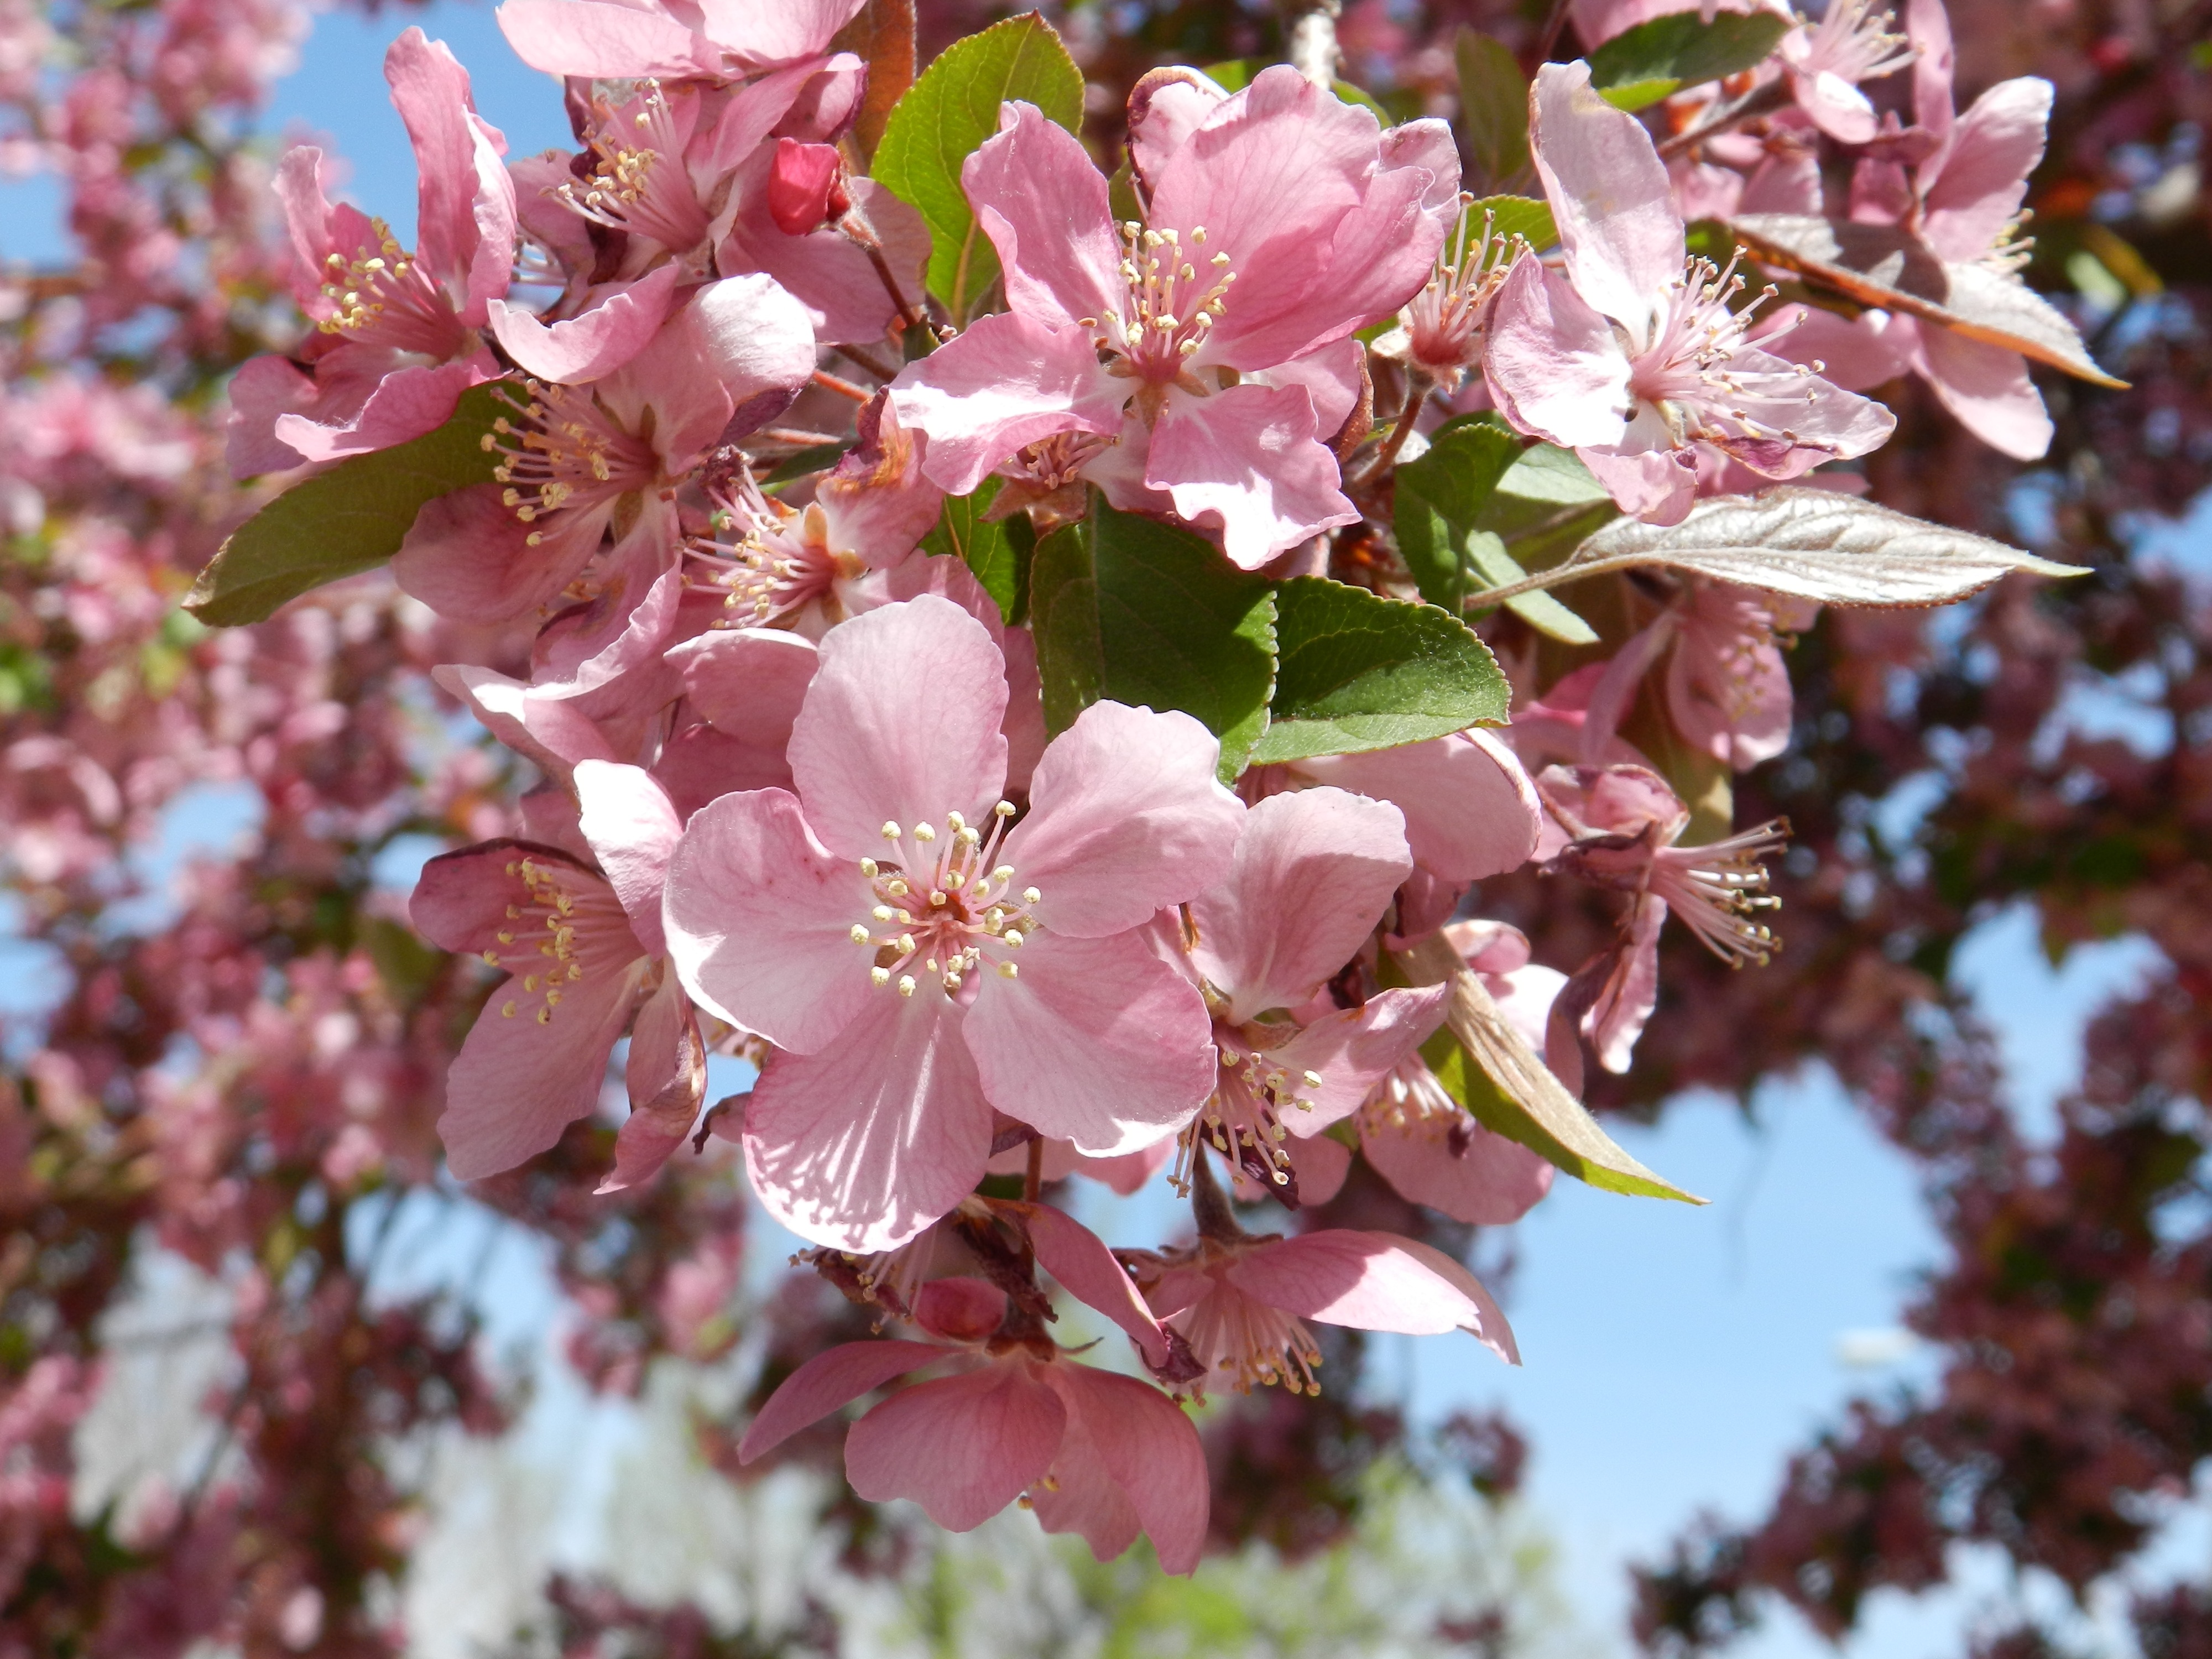
tree, nature, branch, blossom, plant, fruit, flower, petal, food, spring, produce, botany, colorful, pink, flora, cherry blossom, flowers, petals, shrub, blossoms, flowering plant, rose family, budding, crab apple, woody plant, land plant